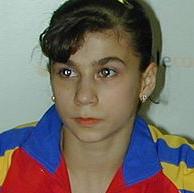
Age: 14